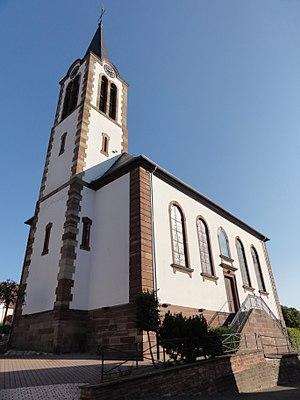
Drulingen [dʁylɪŋən] est une commune française située dans le département du Bas-Rhin, en région Grand Est.